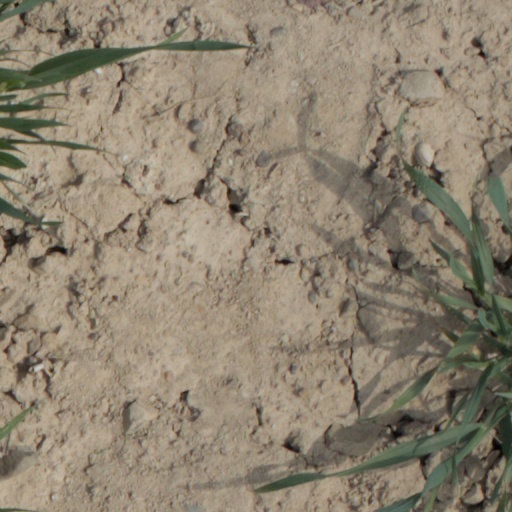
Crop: wheat